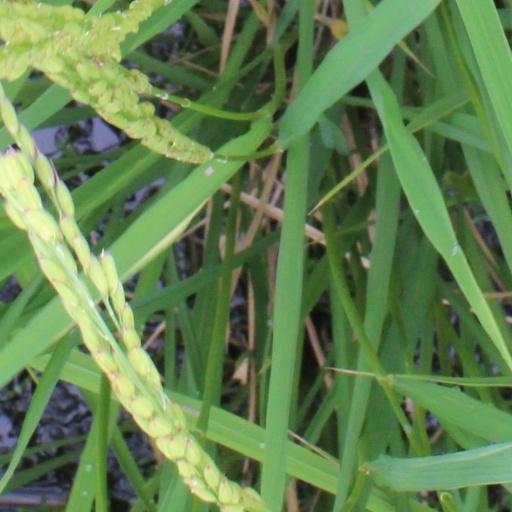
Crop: rice